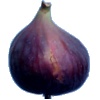
Label: Fig 1